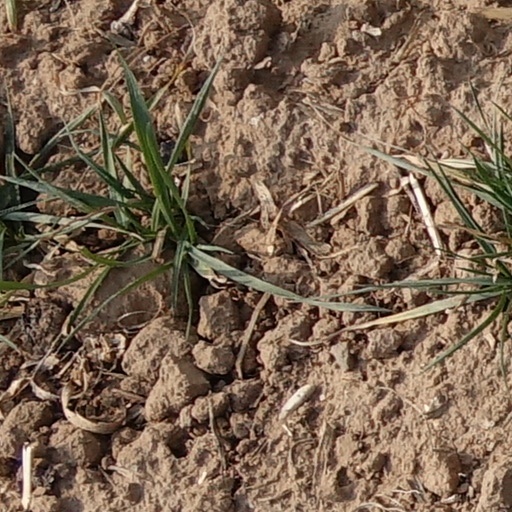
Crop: wheat